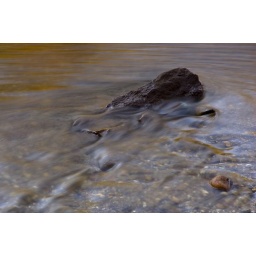
Just water running through a stone in a river, nothing more. Vilar de Mouros, Portugal.